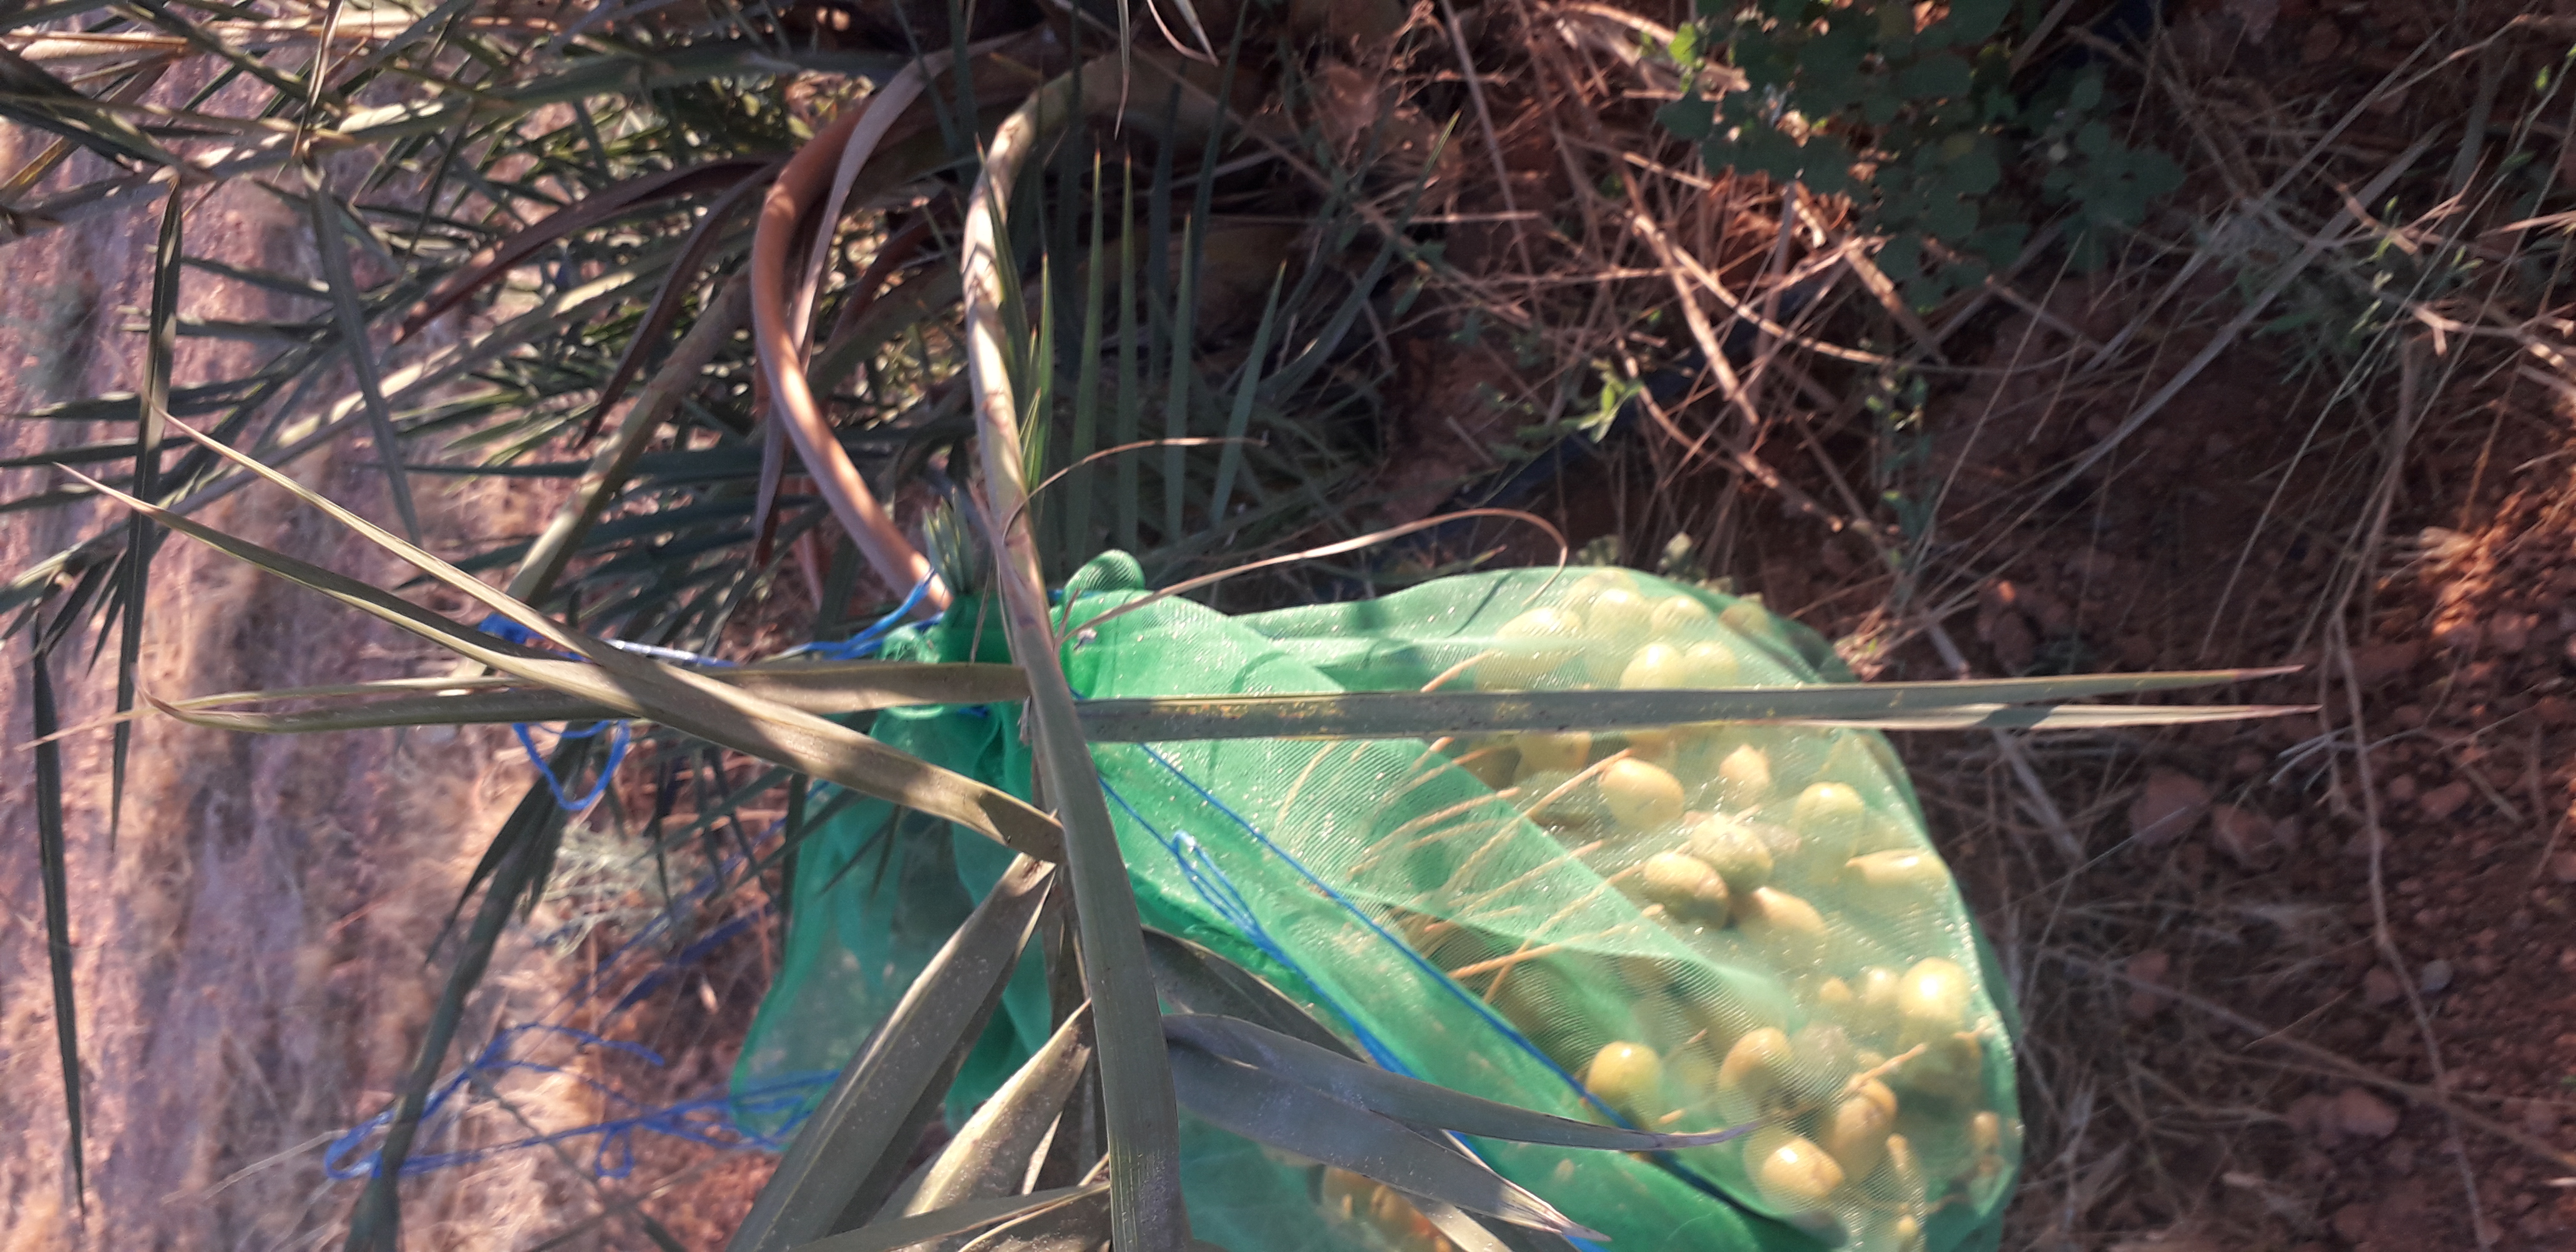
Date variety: Boufagous